Benishangul-Gumuz Sheikhdoms

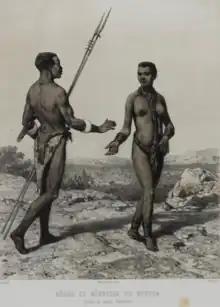
Two Berta (Shangul) in the mid-19th century

The Benishangul-Gumuz Sheikhdoms were Muslim states that formed across western Ethiopia (particularly Benishangul-Gumuz region) and southeastern Sudan during the 19th century in the land formerly ruled by the Kingdom of Fazughli and Funj Sultanate, the most powerful of which was ruled by one "Sheikh Khoyele." The northernmost holdings of these kingdoms would instead become the Ethiopian province of Ras al-Fil to the west of Begemder and be settled by Fulani and Darfur migrants, known as Takrur, with the consent of the Gondarine period emperors. The Benishangul and adjacent sheikhdoms arose due to Sennar's fall and population movements caused by the ensuing turmoil. Later on in the century these polities would be conquered by the Ethiopian Empire during its southern expansion, after which the former capital of Asosa became the area's political and economic capital. Gubba is recorded to have been conquered at the behest of Abdallahi ibn Muhammad of Sudan who feared the British would occupy it.